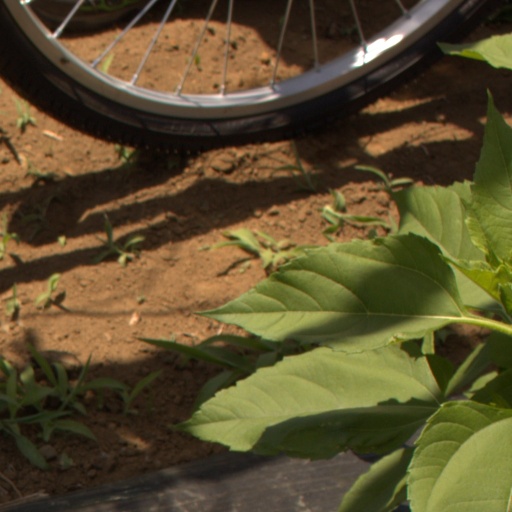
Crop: Jerusalem artichoke